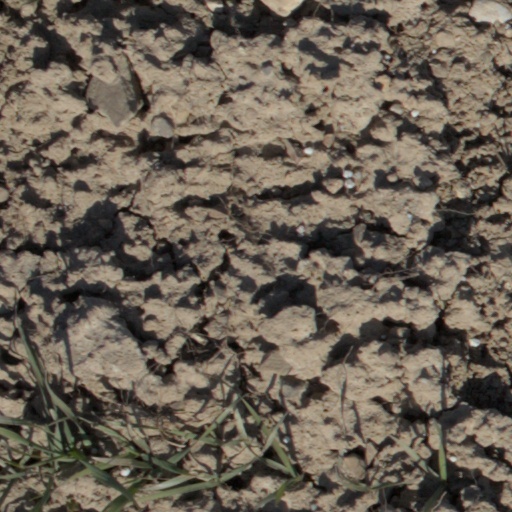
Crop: wheat